Egyptian fruit bat

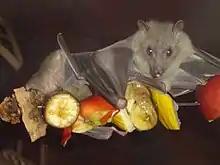
Two captive individuals on a skewer of fruit

The Egyptian fruit bat usually makes multiple, short flights from its roost to various fruiting trees. It prefers to pick fruit and carry it back to the roost or another tree before eating it. A study of Egyptian fruit bats in Cyprus noted that if Egyptian fruit bats are aware of an abundant fruit source somewhere, they will travel distances of about to reach it. It eats large quantities of fruit each evening, equivalent to about 50 to 150 percent of its weight. While eating, it will hold the fruit tightly against its body to prevent theft by other bats. Its intestinal transit time is rapid, with food passing through the small and large intestines in 18–100 minutes. The Egyptian fruit bat serves as a seed disperser of large and small seeds. Seeds are dispersed away from parent trees. Even seeds too large to ingest are dispersed due to its habit of picking fruits in one tree and consuming them in another, where larger seeds are spat out.